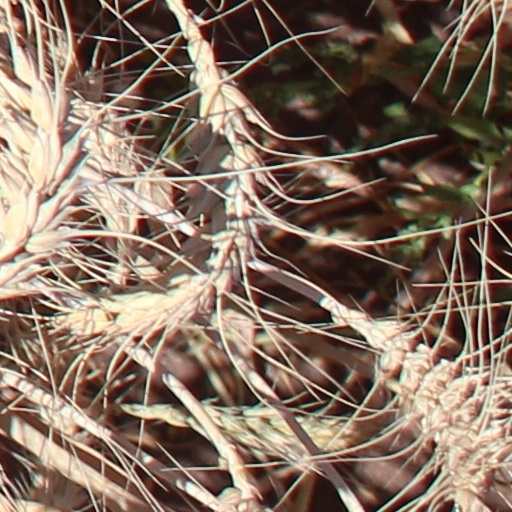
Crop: wheat